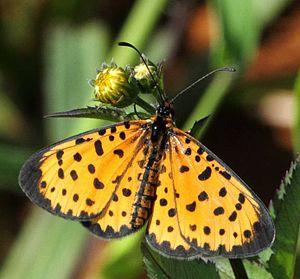
Les Argynnini sont une tribu de lépidoptères de la famille des Nymphalidae et de la sous-famille des Heliconiinae.